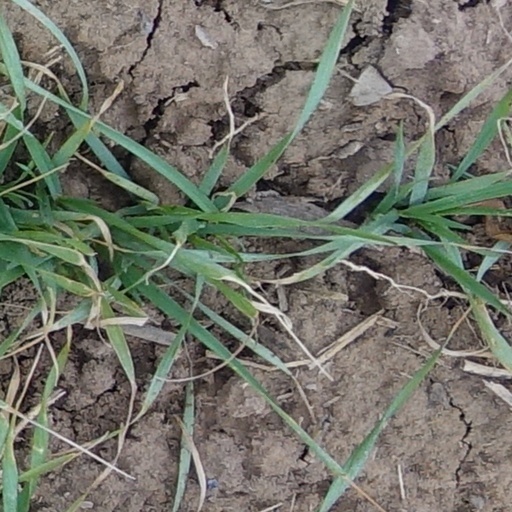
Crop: wheat